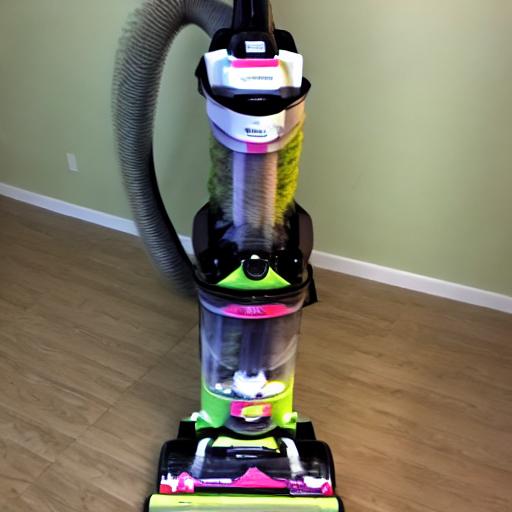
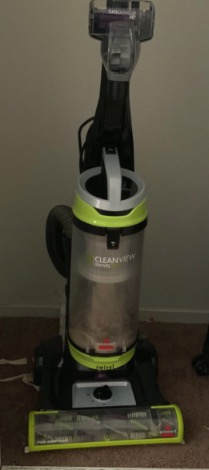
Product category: items_vacuum
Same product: no